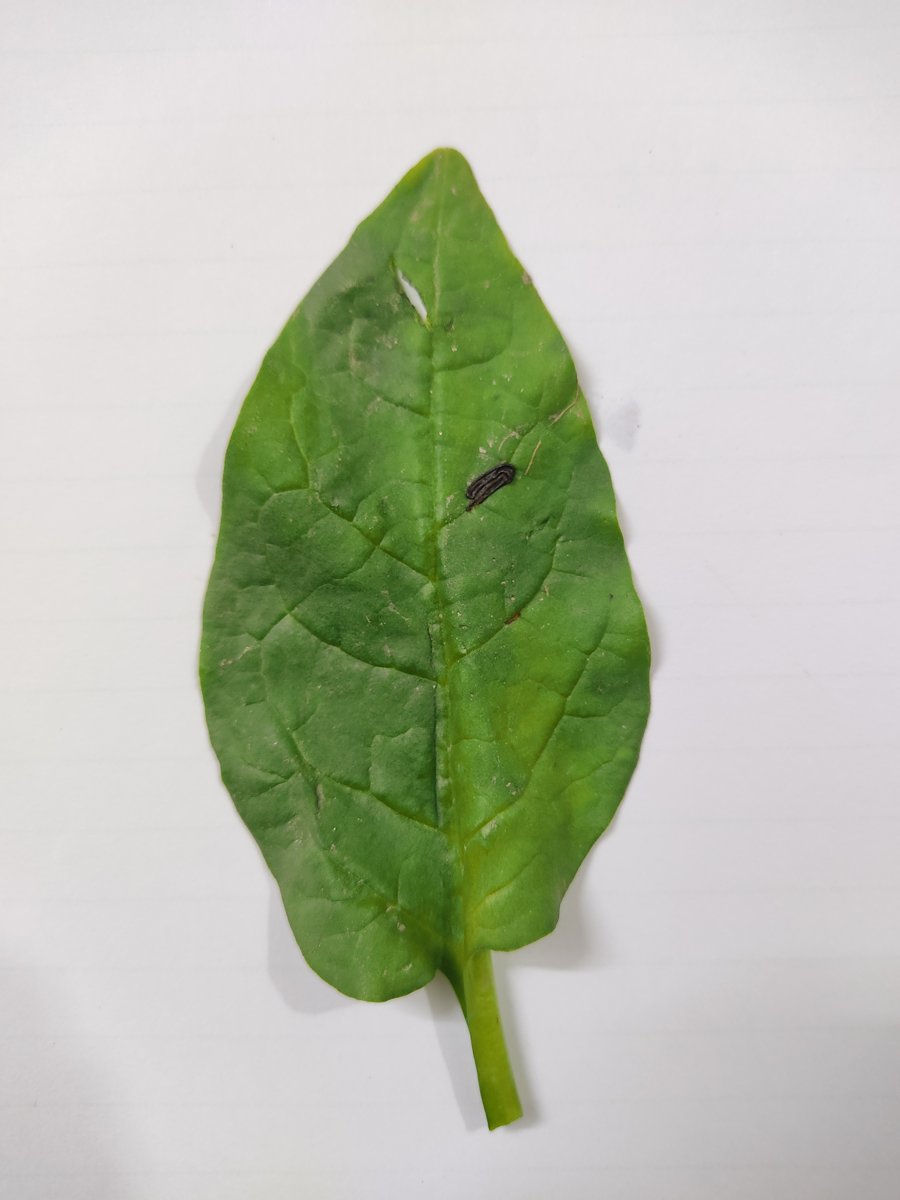
Label: Healthy-Leaf